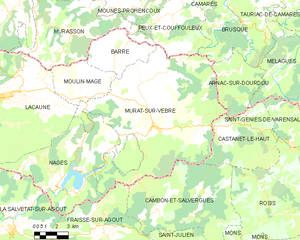
Carte de la commune française de code INSEE 81192 - Murat-sur-Vèbre
Murat-sur-Vèbre est une commune française située dans le département du Tarn, en région Occitanie.